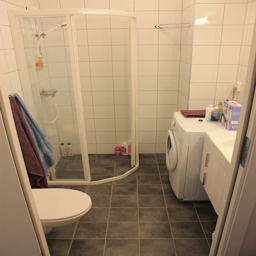
since my stay i have only seen shower curtain ; most of the showers just have glass paneling .